Adrián Vidal

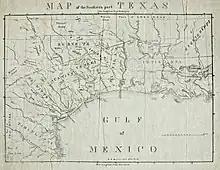
Map of Southern Texas, Courtesy of the Library of Congress

Vidal enlisted as a private in the Confederate army in October 1862 at the age of 16. Knowledgeable of the border, he was promoted ultimately to captain and he was assigned to guard the mouth of the Rio Grande River near Boca Chica. He organized the Vidal's Cavalry Company with 60 Tejano and Mexican soldiers near Brownsville and they subsequently captured a Union gunboat and its crew. Vidal was recognized for his bravery.